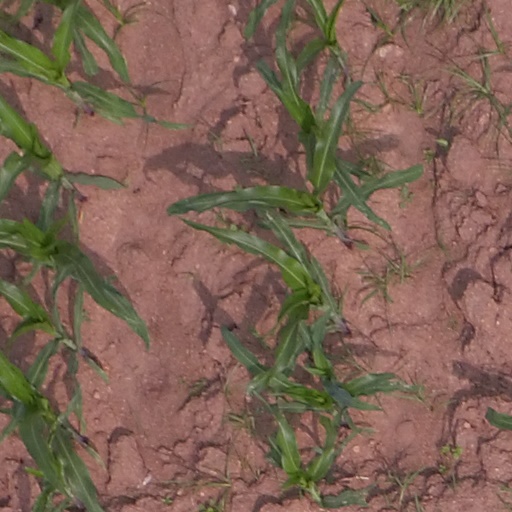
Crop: maize; corn